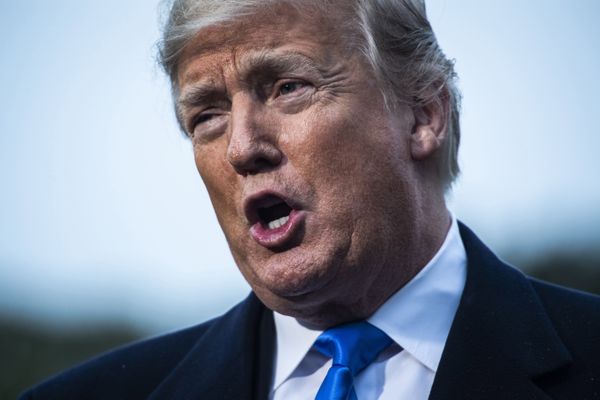
Gender: men